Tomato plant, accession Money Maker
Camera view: horizontal (90 deg, fisheye); turntable rotation: 0 degrees
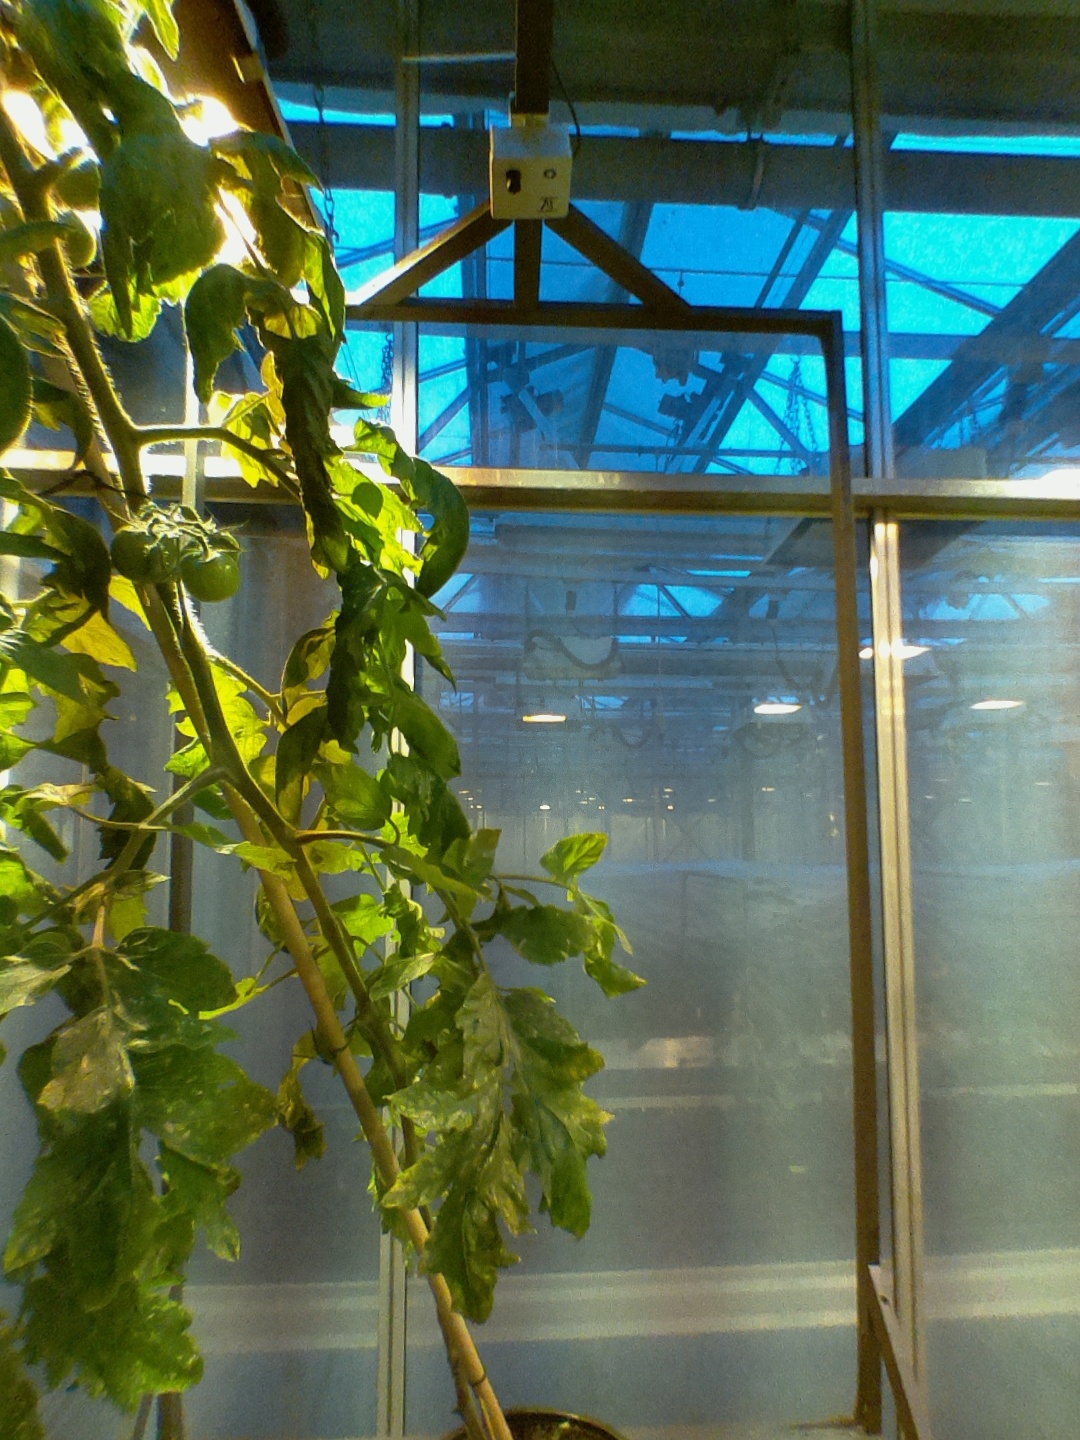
BBCH growth stage 75: 50%-60% of final fruit size